List of career achievements by Yuzuru Hanyu

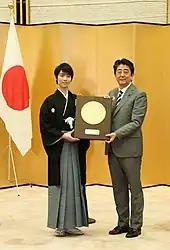
Hanyu presented with the People's Honor Award by then Japanese prime minister Shinzo Abe (right)

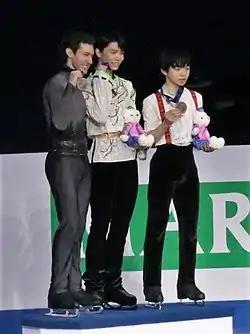
Hanyu (center) at the 2020 Four Continents podium, completing the Super Slam

The Career Super Grand Slam or Super Slam is an achievement of winning all major international figure skating events in a discipline at junior and senior level, namely the Winter Olympics, the senior and junior World Championships, the Four Continents or European Championships as well as the senior and junior Grand Prix Final at any point in the course of a career. With his win at the 2020 Four Continents Championships, Hanyu became the first skater in men's singles to complete the Super Slam.